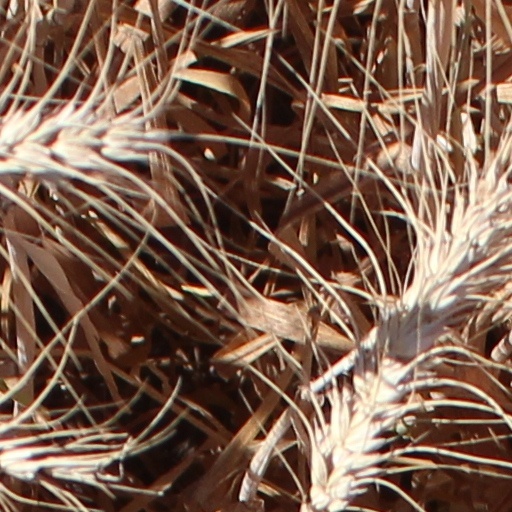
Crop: wheat